Corstorphine, New Zealand

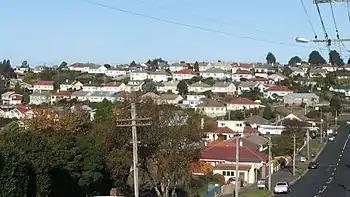

Corstorphine is a suburb of southwest Dunedin in the South Island of New Zealand. It is located on the slopes of Calton Hill - a spur of Forbury Hill - between Caversham Valley and the Pacific Ocean. The suburbs of Saint Clair and Forbury lie to the east and south, and Caversham and Lookout Point lie to the north.